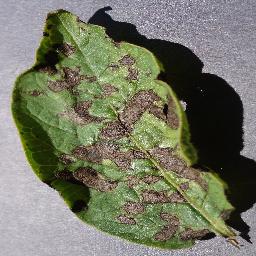
Label: Potato___Early_blight